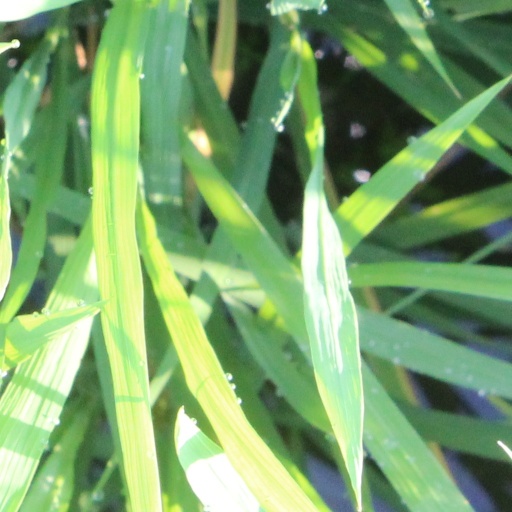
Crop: rice